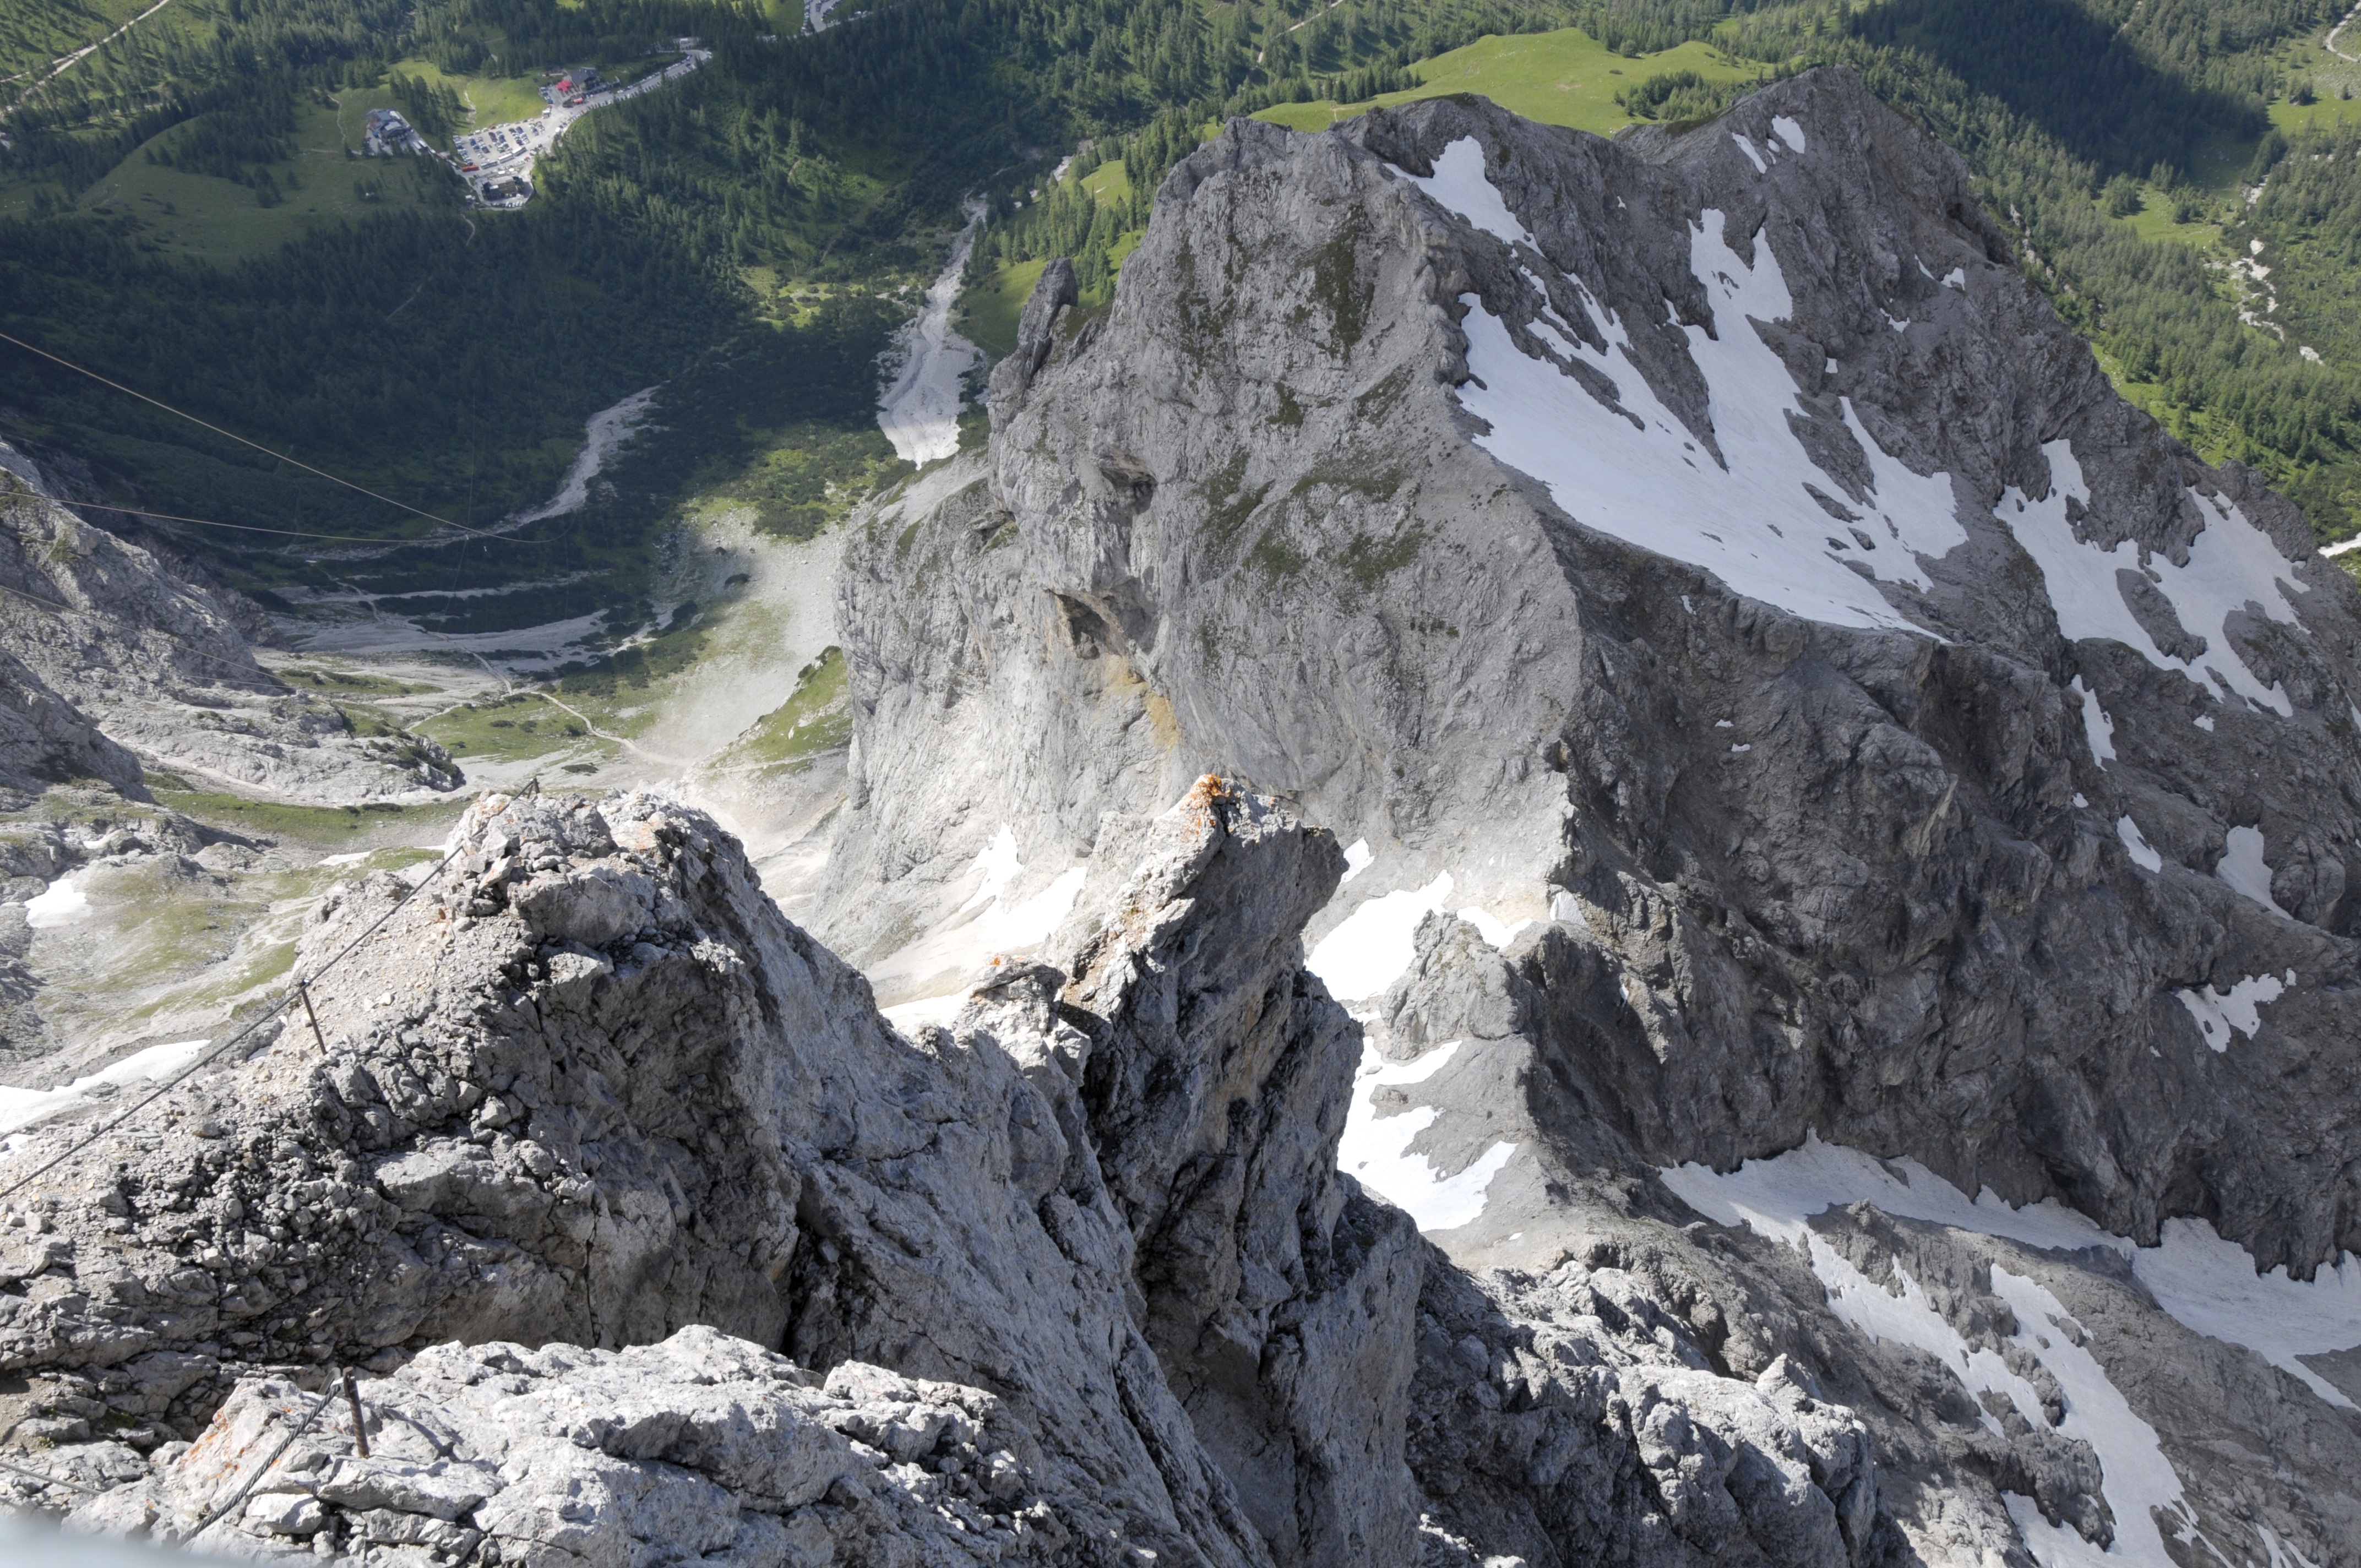
landscape, nature, rock, mountain, snow, adventure, mountain range, cliff, hike, glacier, extreme sport, cable car, terrain, ridge, summit, austria, mountaineering, geology, mountains, alps, plateau, gondola, fell, cirque, moraine, dachstein, landform, mountain pass, margit wallner, geographical feature, mountainous landforms, glacial landform, geological phenomenon